Tristan und Isolde

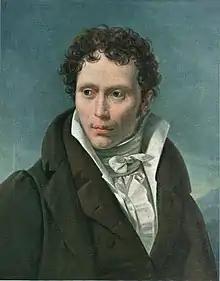
Portrait of Arthur Schopenhauer (1815) by

Isolde, promised to King Marke in marriage, and her handmaid, Brangäne, are quartered aboard Tristan's ship being transported to the king's lands in Cornwall. The opera opens with the voice of a young sailor singing of a "wild Irish maid" ("Westwärts schweift der Blick"), which Isolde construes to be a mocking reference to herself. In a furious outburst, she wishes the seas to rise up and sink the ship, killing herself and all on board ("Erwache mir wieder, kühne Gewalt"). Her scorn and rage are directed particularly at Tristan, the knight responsible for taking her to Marke, and Isolde sends Brangäne to command Tristan to appear before her ("Befehlen liess' dem Eigenholde"). Tristan, however, refuses Brangäne's request, claiming that his place is at the helm. His henchman, Kurwenal, answers more brusquely, saying that Isolde is in no position to command Tristan and reminds Brangäne that Isolde's previous fiancé, Morold, was killed by Tristan ("Herr Morold zog zu Meere her").